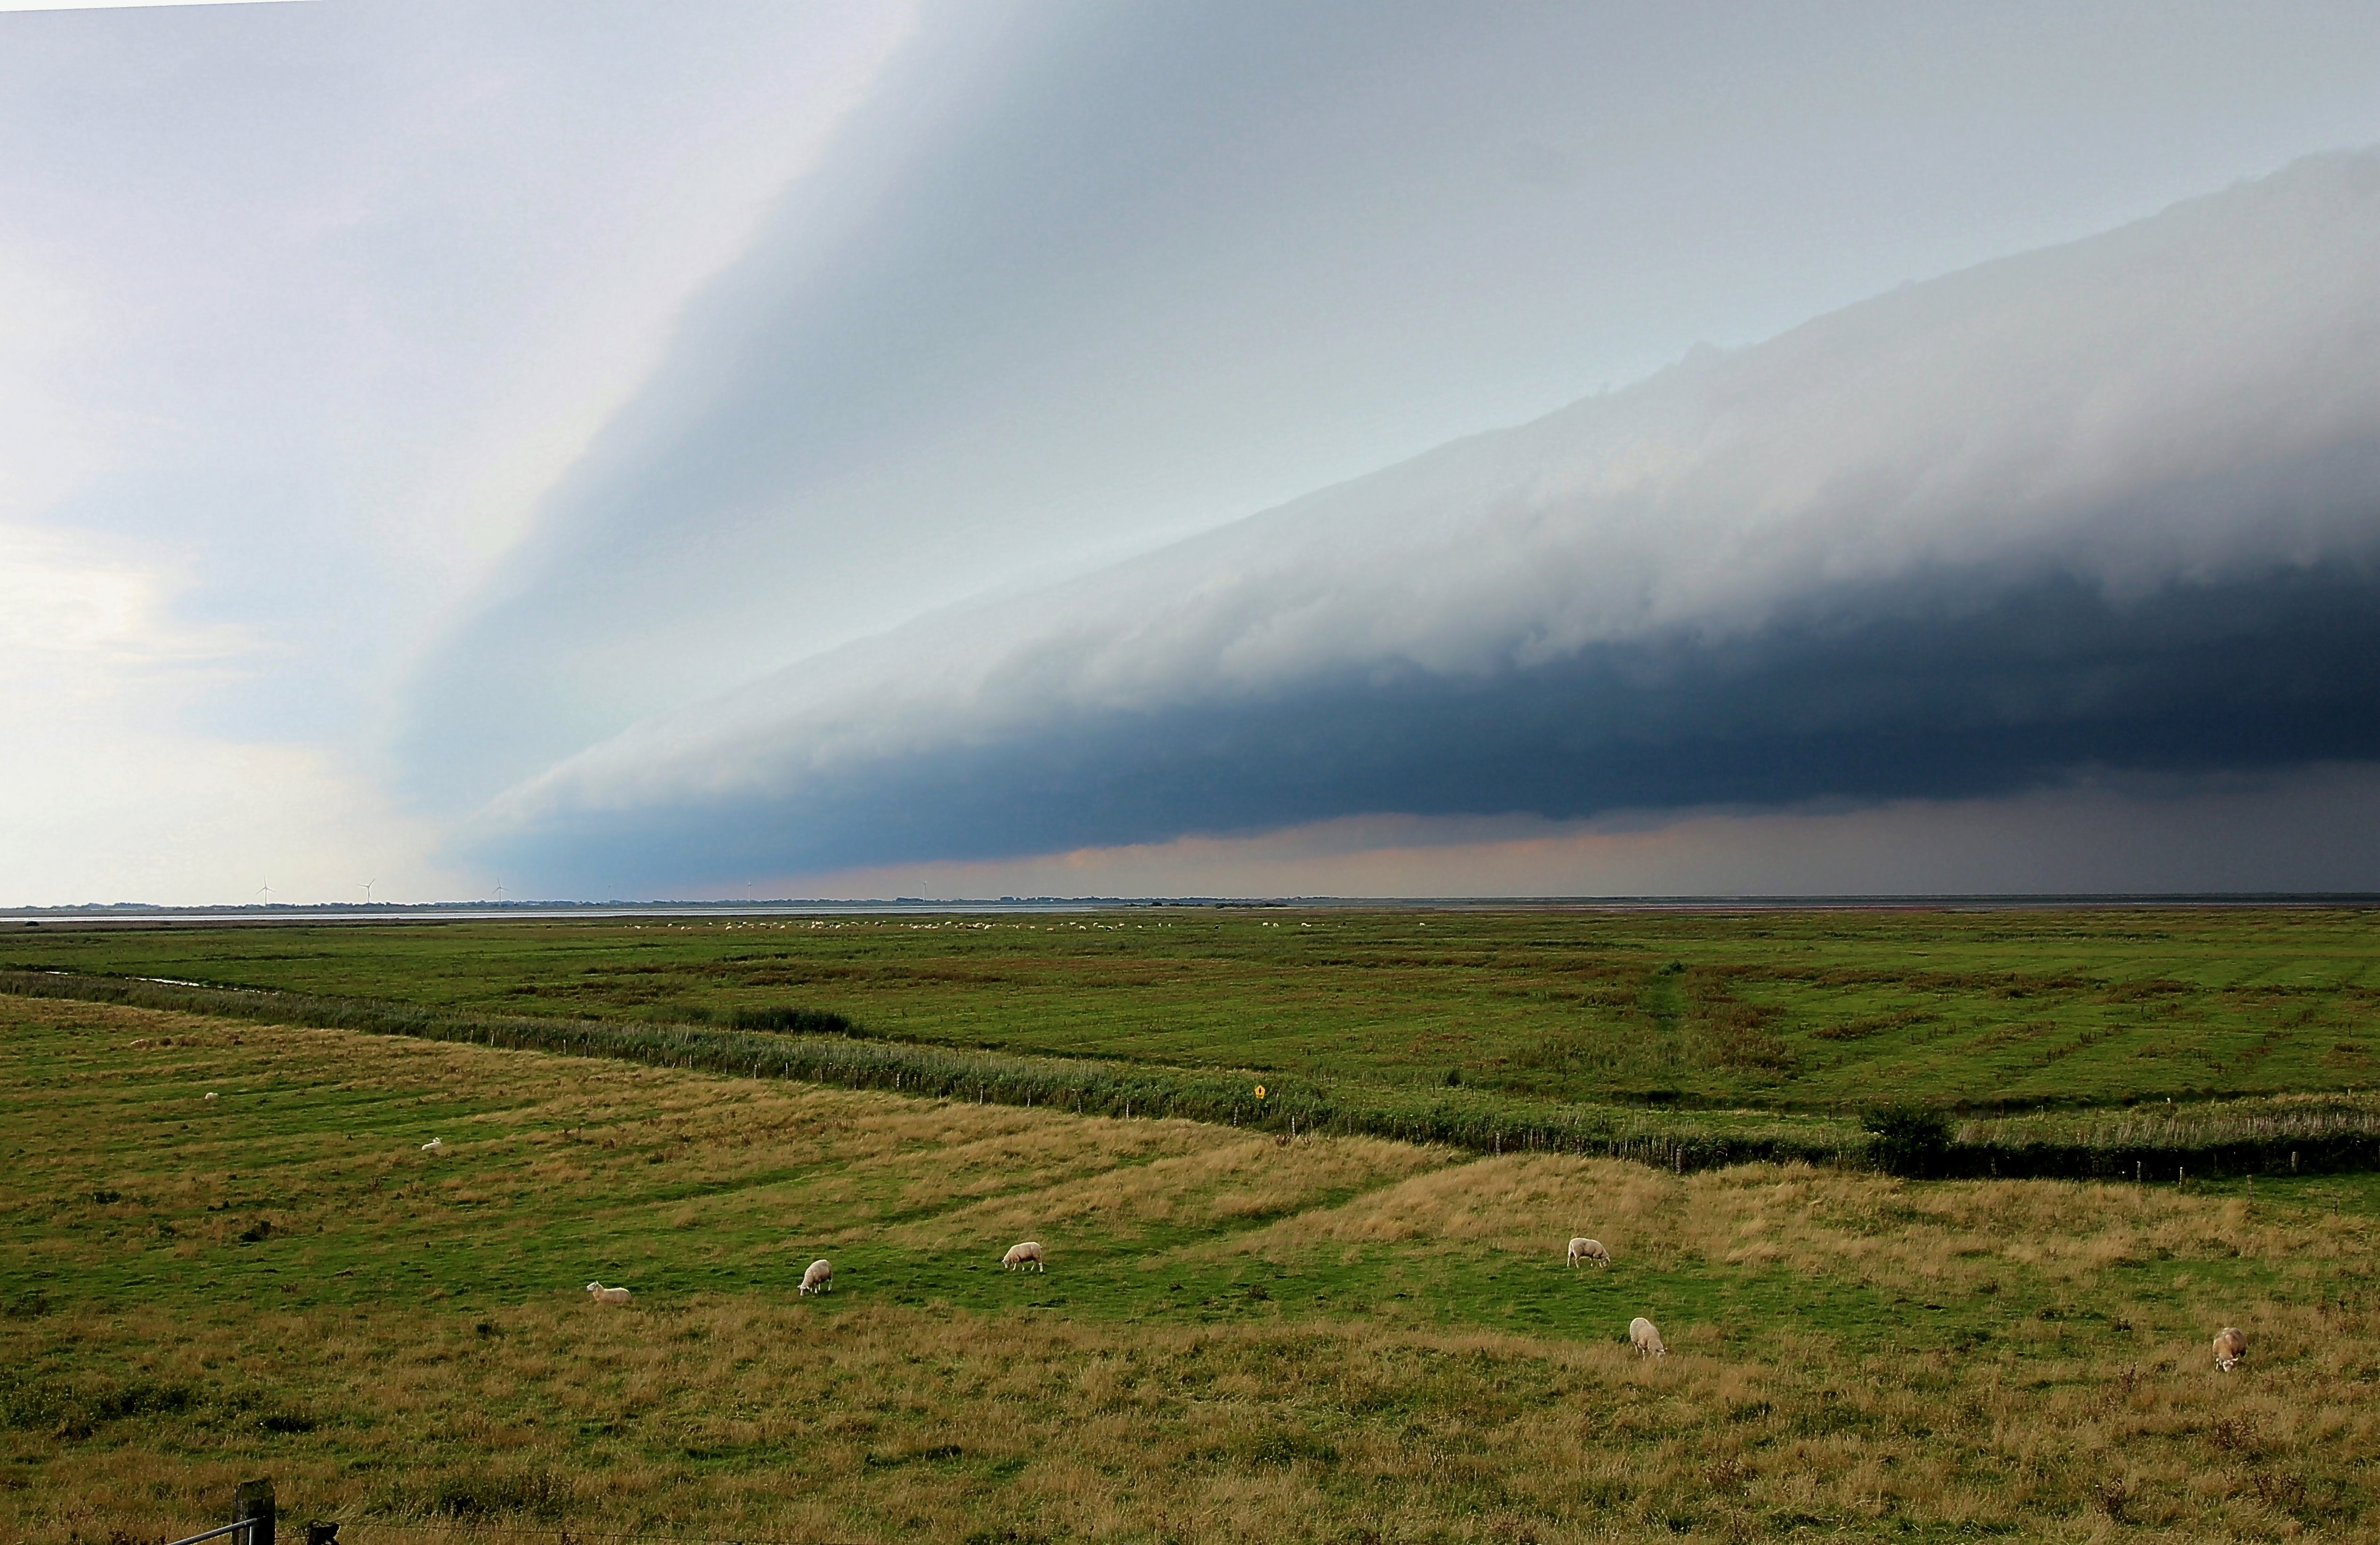
landscape, nature, grass, horizon, marsh, cloud, sky, mist, field, meadow, prairie, morning, hill, wind, dark, weather, storm, soil, plain, grassland, wetland, plateau, habitat, ecosystem, forward, dark clouds, thundercloud, steppe, rural area, threatening, storm front, cloud front, meteorological phenomenon, natural environment, atmospheric phenomenon